Paul Troost

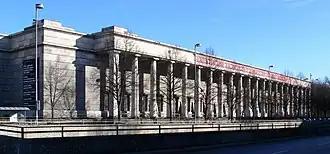
"Haus der Kunst" in 2009

Hitler commissioned Troost to convert the Barlow Palais in Munich into the headquarters of the Nazi Party, the "Brown House", decorating it in a heavy, anti-modernist style under Hitler's supervision.